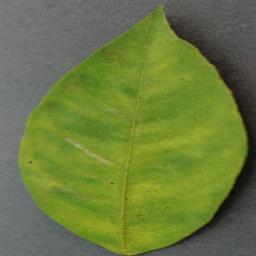
Label: Orange___Haunglongbing_(Citrus_greening)